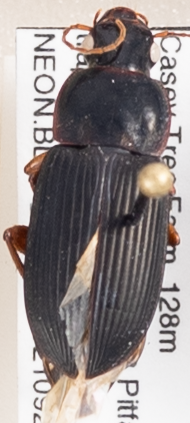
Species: Harpalus pensylvanicus
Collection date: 2021-09-21
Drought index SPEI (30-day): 1.642
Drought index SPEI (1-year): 0.828
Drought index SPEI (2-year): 0.704